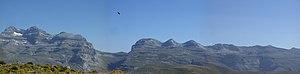
A gauche les Trois Sœurs (Tres Sorores en espagnol): Mont-Perdu (3 348 mètres), le Cylindre (3 327 m) et le Soum de Ramond (3 260m). Au centre le canyon de Niscle (Cañón d'Añisclo). A droite les Trois Maries (Las Tres Marías): Zuca Punchuda (2.781m), Zuca Roncha (2.757m) et Zuca Plana (2.702m).
Le parc national d'Ordesa et du Mont-Perdu est un parc naturel situé dans la partie pyrénéenne de la province de Huesca, communauté autonome d'Aragon, en Espagne. Le parc et sa zone périphérique s'étendent sur les communes de Torla, Broto, Fanlo, Tella-Sin, Puértolas et Bielsa.